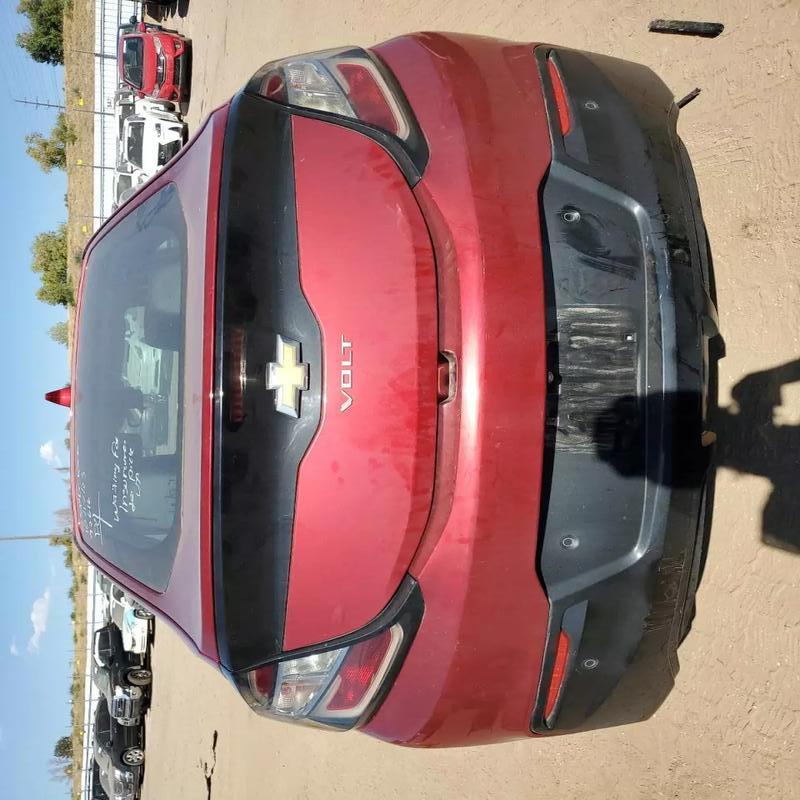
Aucun dommage détecté.
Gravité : aucun